Aluminized cloth

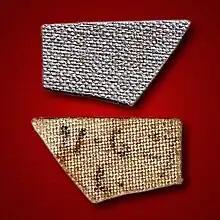
Aluminized skin fabric from the "Spirit of St. Louis".

Aluminized cloth is a material designed to reflect thermal radiation. Applications include fire proximity suits, emergency space blankets, protection in molten metal handling, and insulation for building and containers.